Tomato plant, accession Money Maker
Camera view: tilt-top (135 deg); turntable rotation: 210 degrees
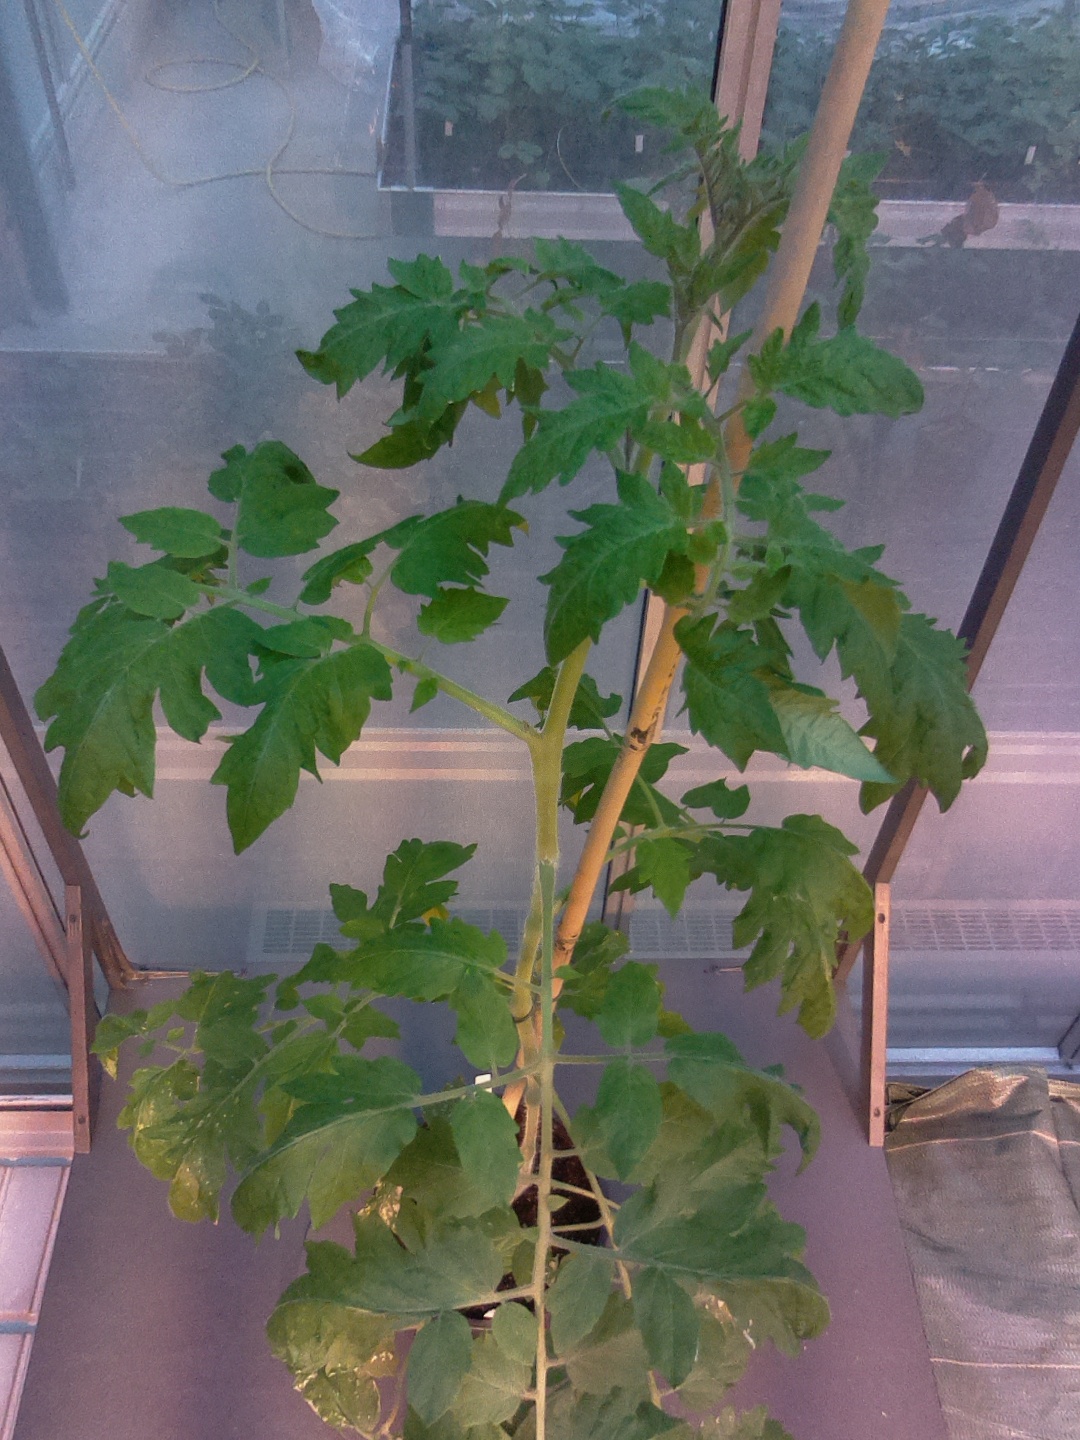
BBCH growth stage 54: 4 inflorescences visible